Weaving

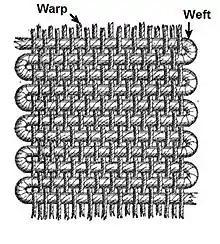
Warp and weft in plain weaving

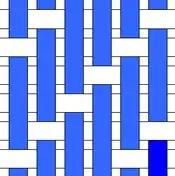
A 3/1 twill, as used in denim

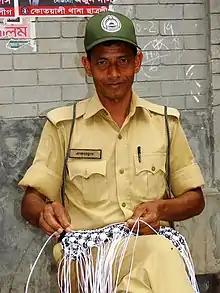
A Bangladesh Ansar officer weaving on duty.

Weaving is a method of textile production in which two distinct sets of yarns or threads are interlaced at right angles to form a fabric or cloth. The longitudinal threads are called the warp and the lateral threads are the weft, woof, or filling. The method in which these threads are interwoven affects the characteristics of the cloth.